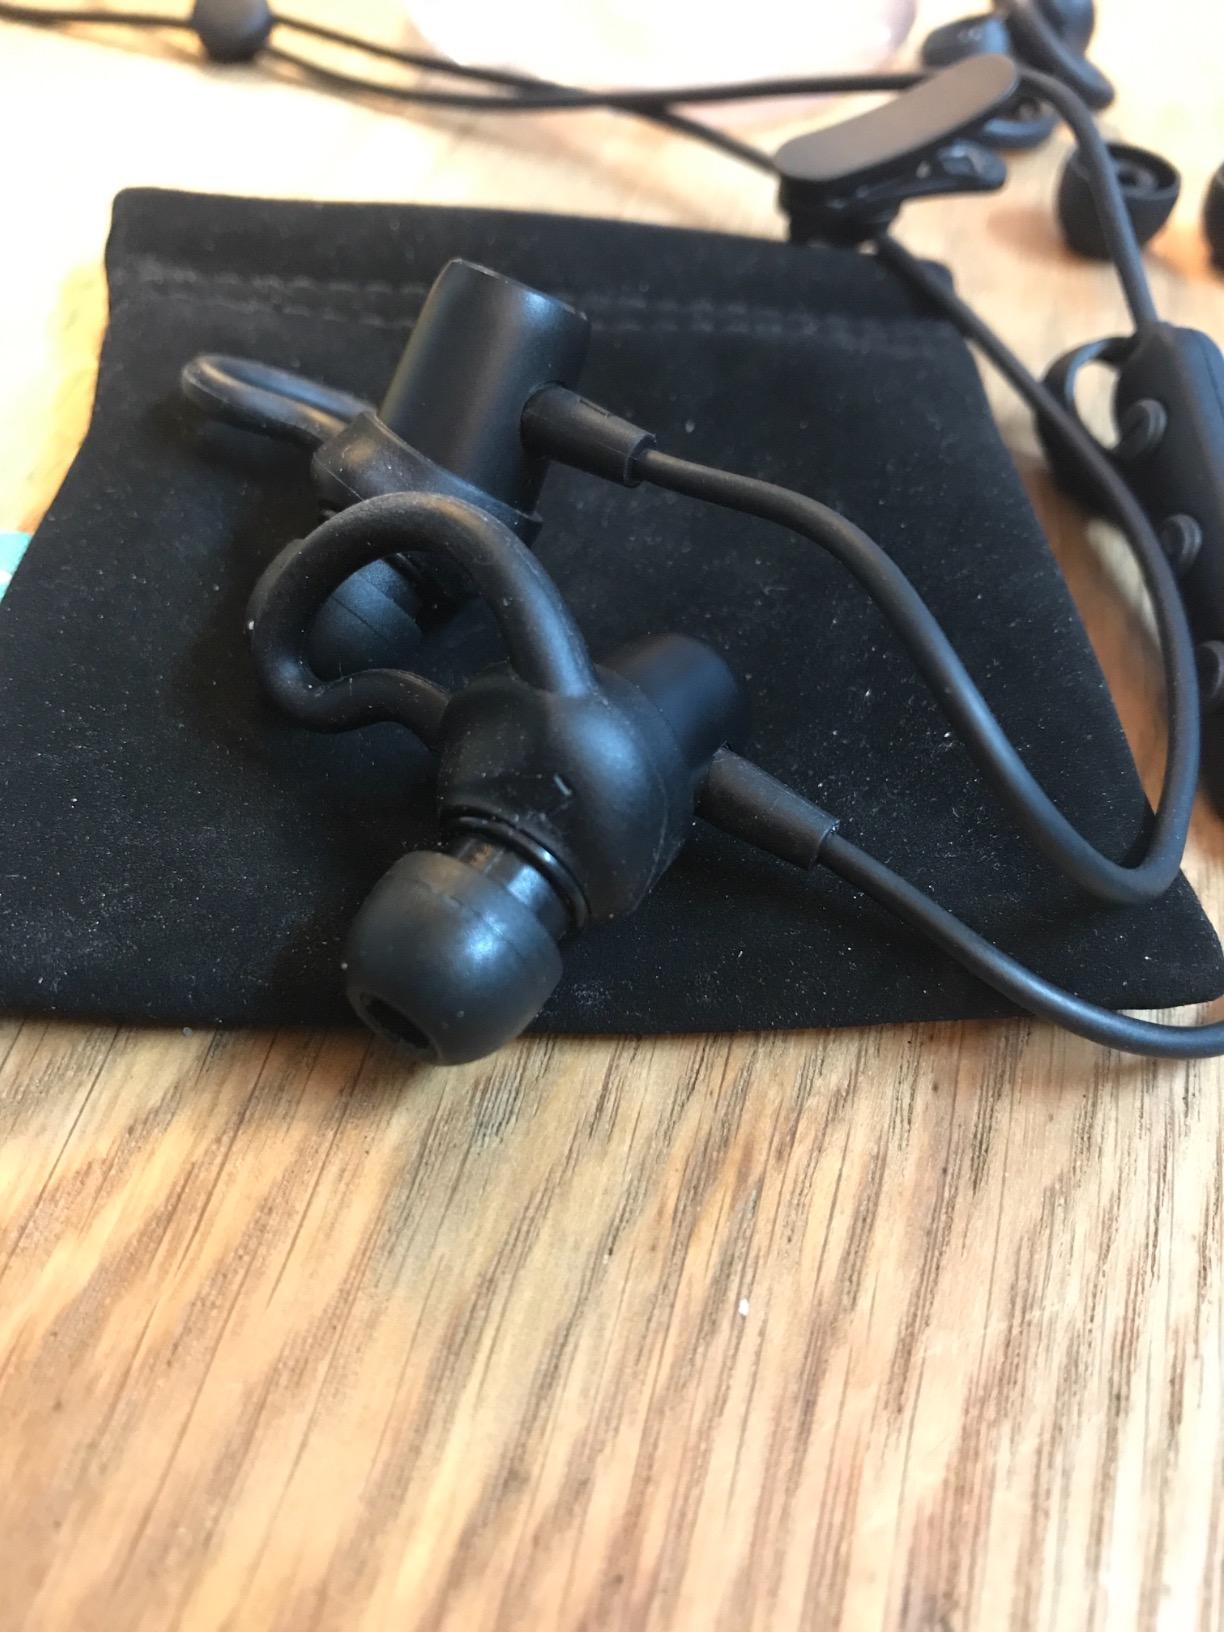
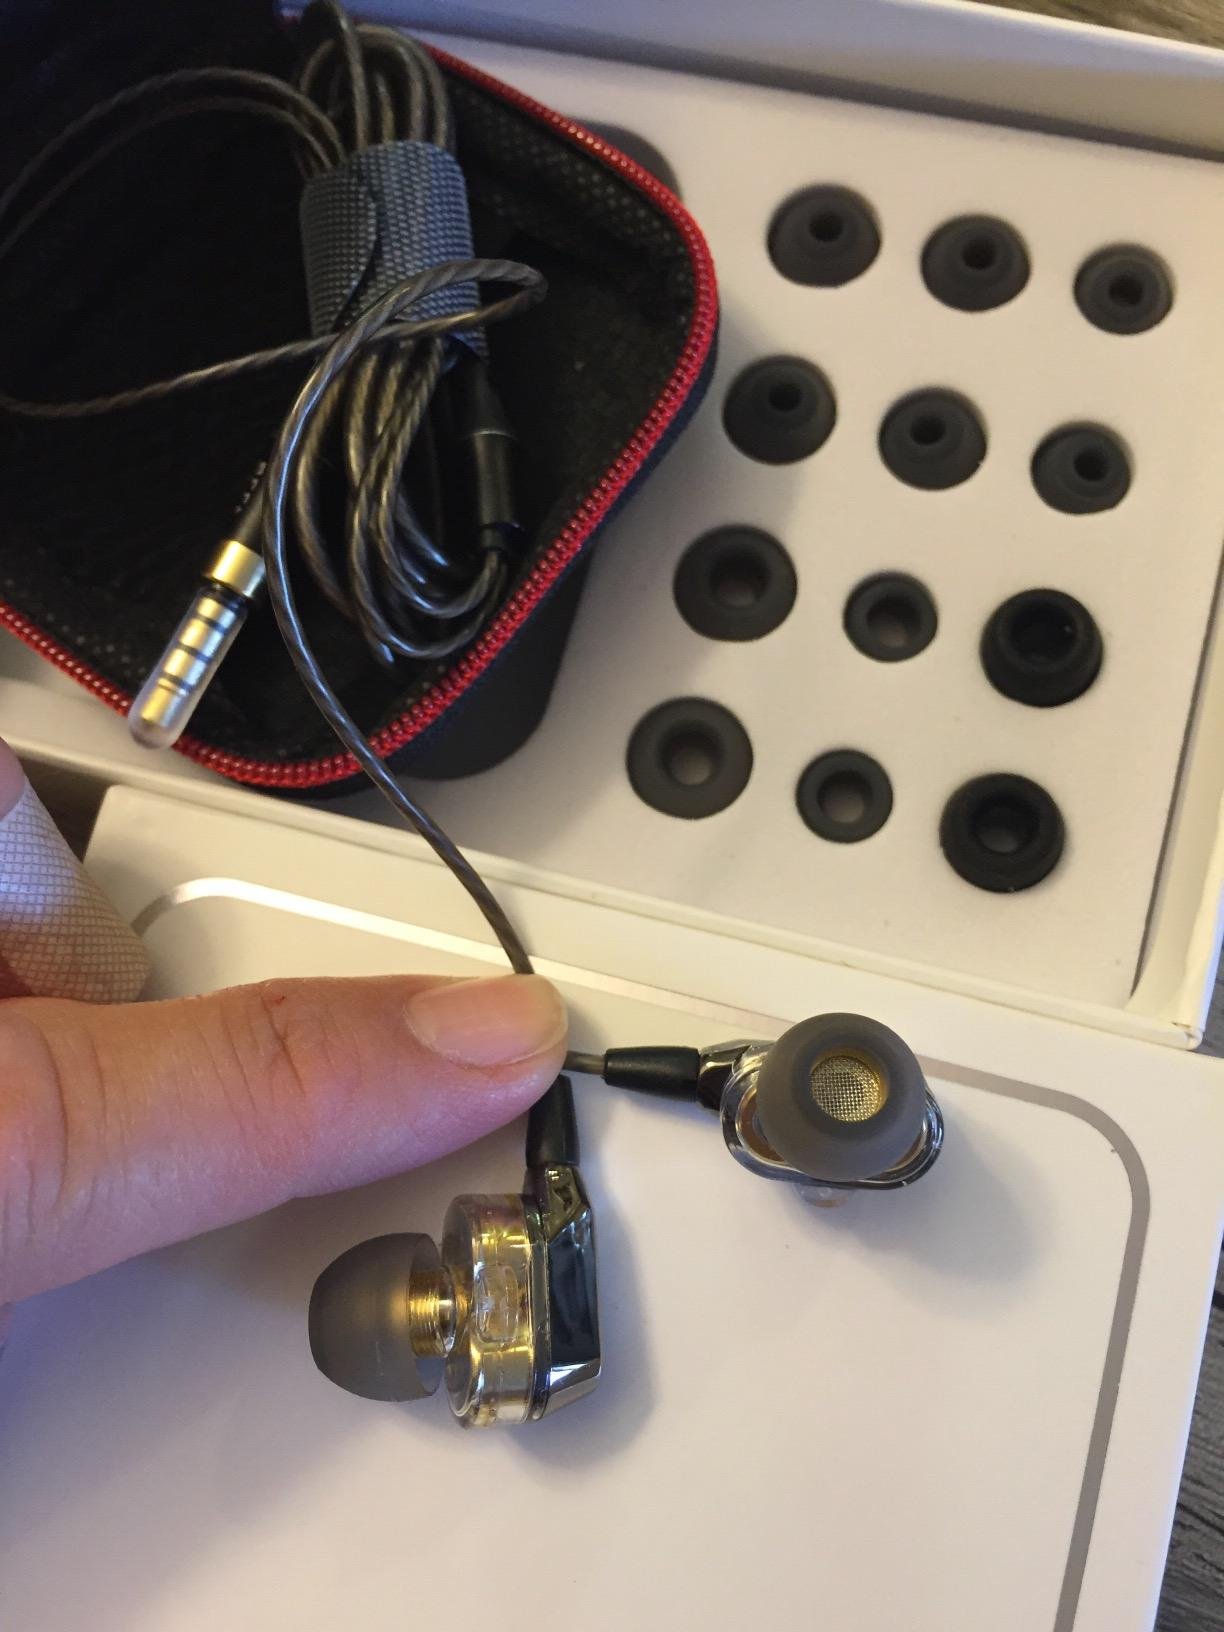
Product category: headphones
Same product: no